Dasymetric map

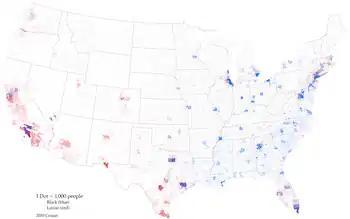
In this dot density map, the binary dasymetric method was applied to exclude government-owned land known to be uninhabited. The effect is most pronounced in the west, where empty spaces can be seen in the large counties.

The binary method can also be applied to dot density maps, in which the predefined districts (the same source data as a choropleth map) are filled with a number of dots proportional to the total amount of the variable. Because the dots are usually randomly placed, they can give an impression of internal homogeneity almost as strong as the constant color of the choropleth map. The dasymetric method is applied by incorporating an ancillary layer that represents the area known to have a value of 0 (in the case of population density, an uninhabited area), which is used as a mask to prevent the dots for each original district from being placed in the overlapping area, forcing them to be more concentrated in the unmasked space (where the individuals are likely more dense in reality). This results in a refined dot distribution that more closely represents the real-world density.